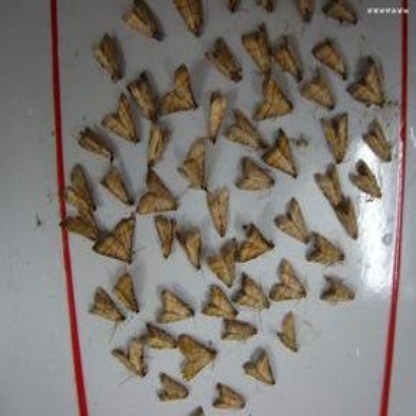
Nhãn: Sâu cuốn lá nhỏ ( Rice leaf folder)